Question: What is made of wood?
Tambaya: Mene akayi da katako?
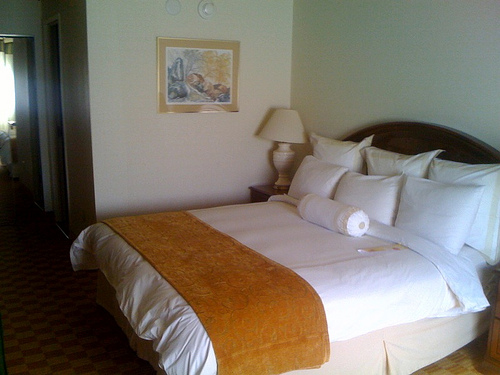
Answer: The headboard.
Amsa: Fuskar gado.